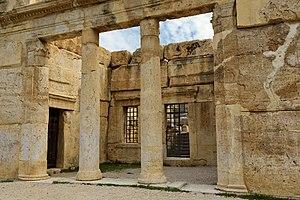
Iraq al Amir est un village de Jordanie, dans la province d'Amman. Le village se trouve dans la vallée du Jourdain, à environ 15 kilomètres au sud-ouest de la ville de Wadi Al Seer.